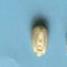
Maize quality: Good